Edward Hamlin Everett House

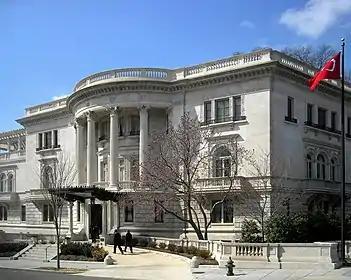
The Edward H. Everett House in 2009

Edward Hamlin Everett House, is a 1915 Beaux-Arts mansion located, just off Sheridan Circle, at 1606 23rd St., NW in Washington, D.C. that today is the Residence of the Ambassador of Turkey.